Cattle

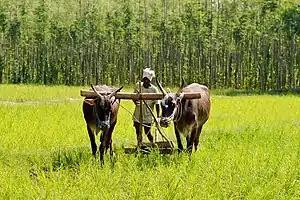
Oxen used in traditional ploughing – Karnataka

Cattle live in a dominance hierarchy. This is maintained in several ways. Cattle often engage in mock fights where they test each other's strength in a non-aggressive way. Licking is primarily performed by subordinates and received by dominant animals. Mounting is a playful behavior shown by calves of both sexes and by bulls and sometimes by cows in estrus, however, this is not a dominance related behavior as has been found in other species. Dominance-associated aggressiveness does not correlate with rank position, but is closely related to rank distance between individuals. The horns of cattle are Signalling theory used in mate selection. Horned cattle attempt to keep greater distances between themselves and have fewer physical interactions than hornless cattle, resulting in more stable social relationships. In calves, agonistic behavior becomes less frequent as space allowance increases, but not as group size changes, whereas in adults, the number of agonistic encounters increases with group size.